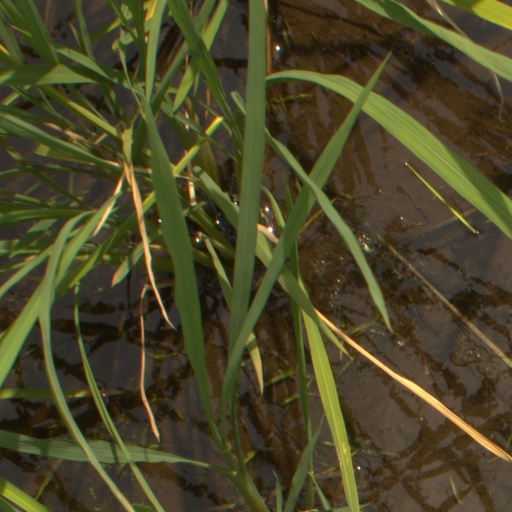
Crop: rice